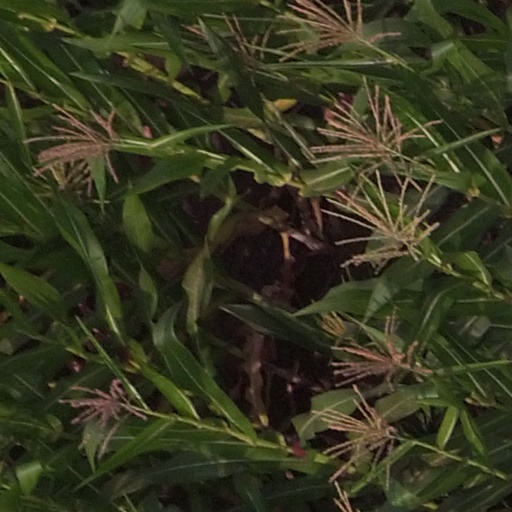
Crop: maize; corn